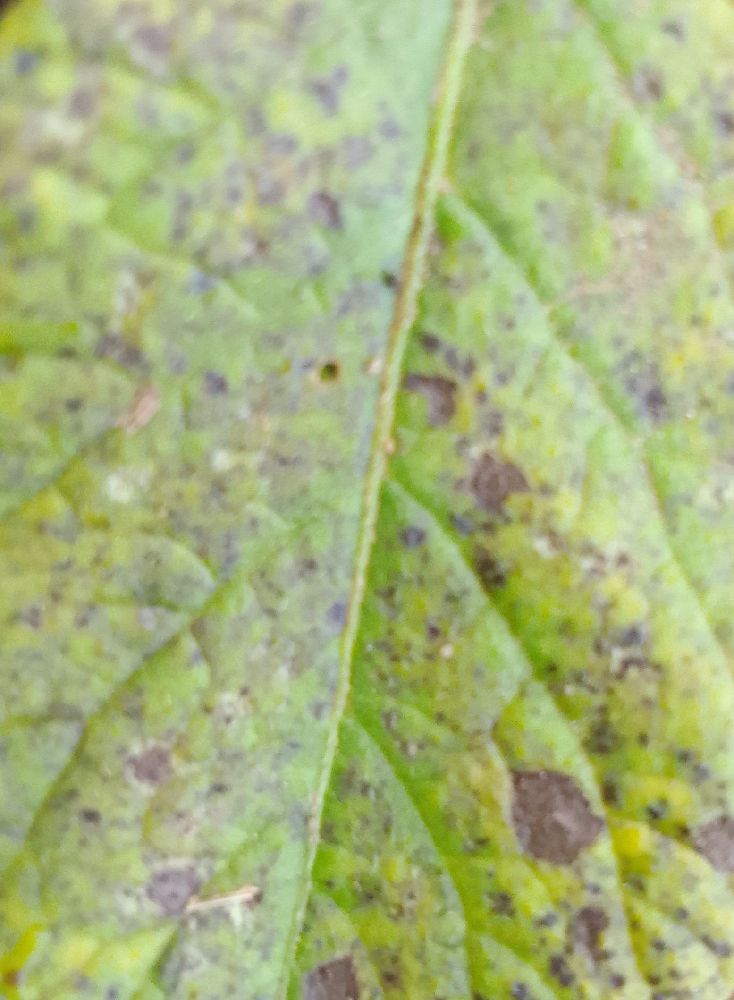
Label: Early blight